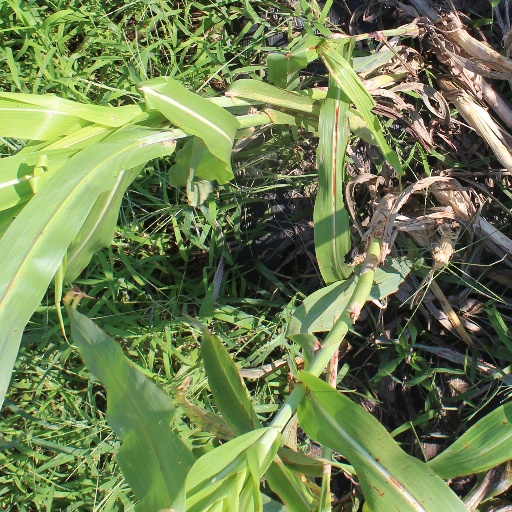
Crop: sorghum